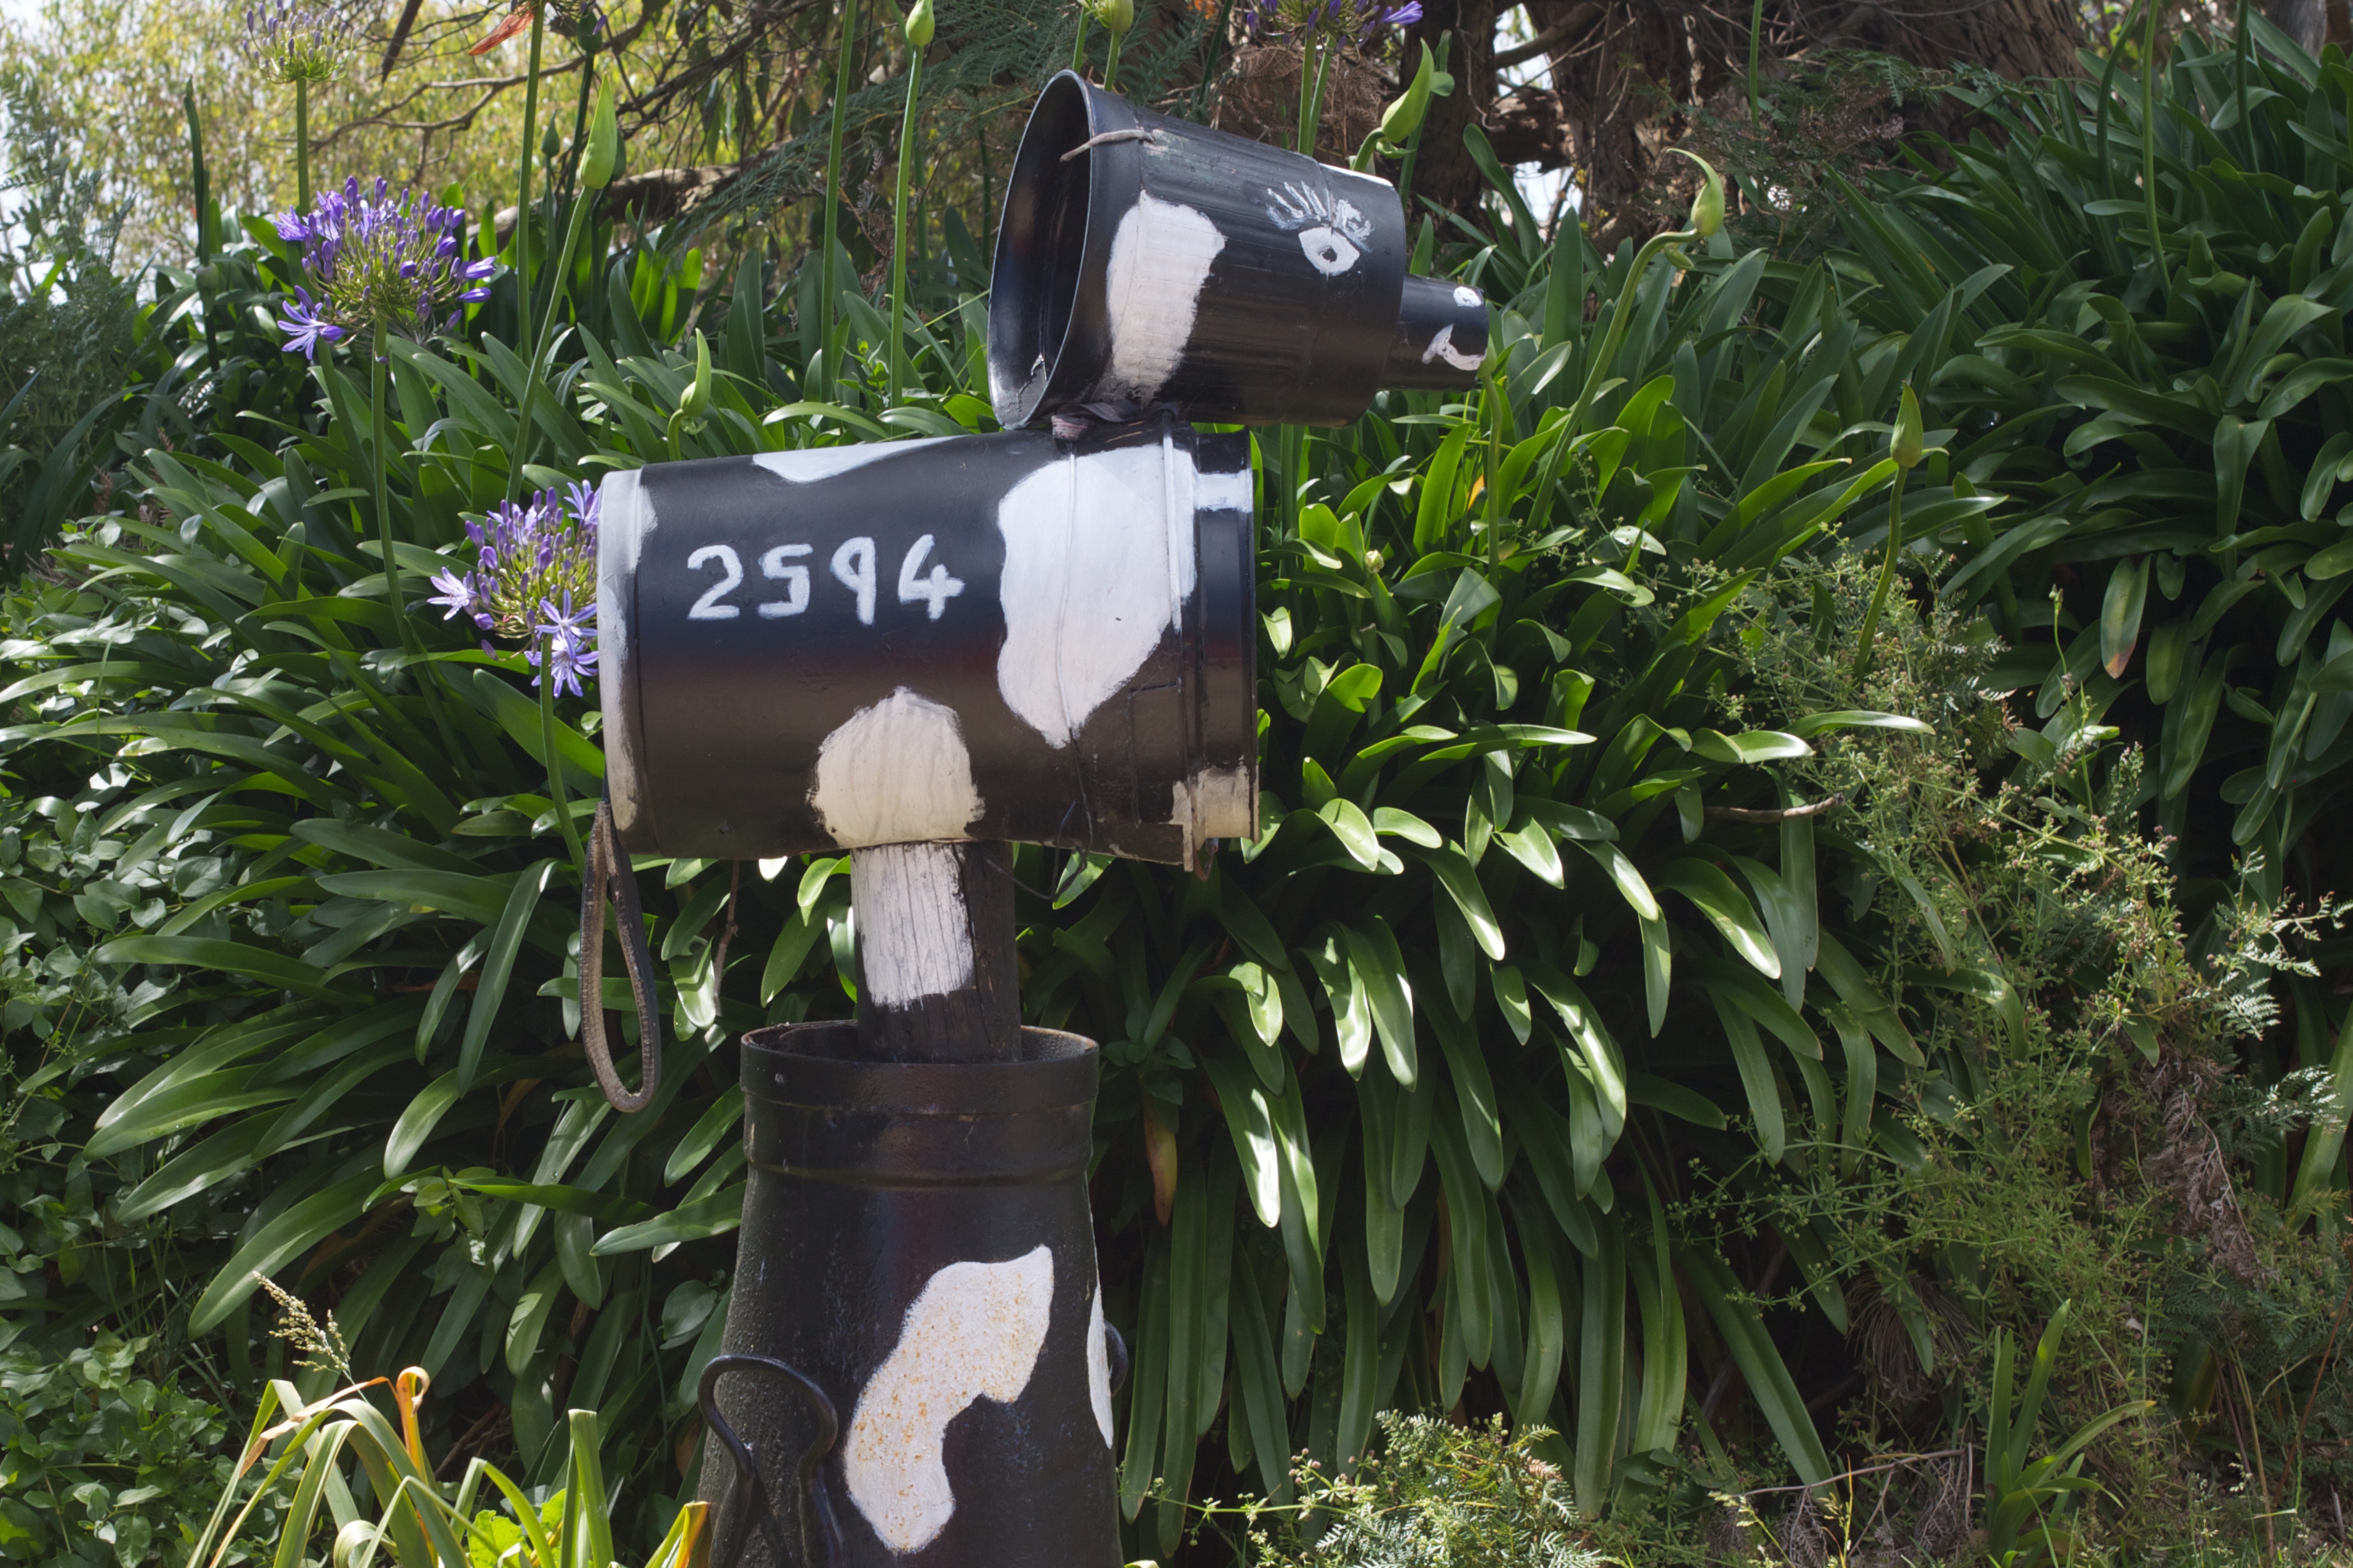
flower, statue, jungle, agriculture, garden, scarecrow, auodyssey